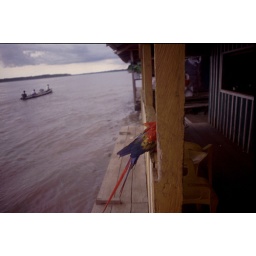
A Guacamaya parrot rests on a river house on the Amazon near Leticia, Colombia.